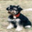
Label: dog